Southern Palestine offensive

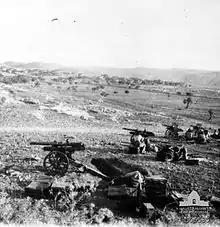
An artillery battery of four guns deployed in the hills

While the infantry attack was in progress, the Australian Mounted Division advanced in the direction of Tel es Safi, to press the left flank of the Ottoman forces as strongly as possible. About 4,000 Australian and British mounted troops of 3rd and 4th Light Horse and 5th Mounted Brigades moved northwards in a conspicuous demonstration of aggression. The Ottoman force appeared at first, to have retired altogether, and the 9th Light Horse Regiment (3rd Light Horse Brigade) was able to ride through Barqusya, with one troop pressing on to occupy Tel es Safi. The 5th Mounted Brigade also found Balin unoccupied, and rapidly advanced northwards towards Tel es Safi and Kustineh. By 12:00 the Australian Mounted Division was spread over at least facing the north and east, when four divisions of the Ottoman Seventh Army (about 5,000 soldiers) began their counterattack. Ten minutes later the British Honourable Artillery Company horse artillery battery opened fire, but was hopelessly out shot, outnumbered, and out ranged by Ottoman guns of greater power and weight.